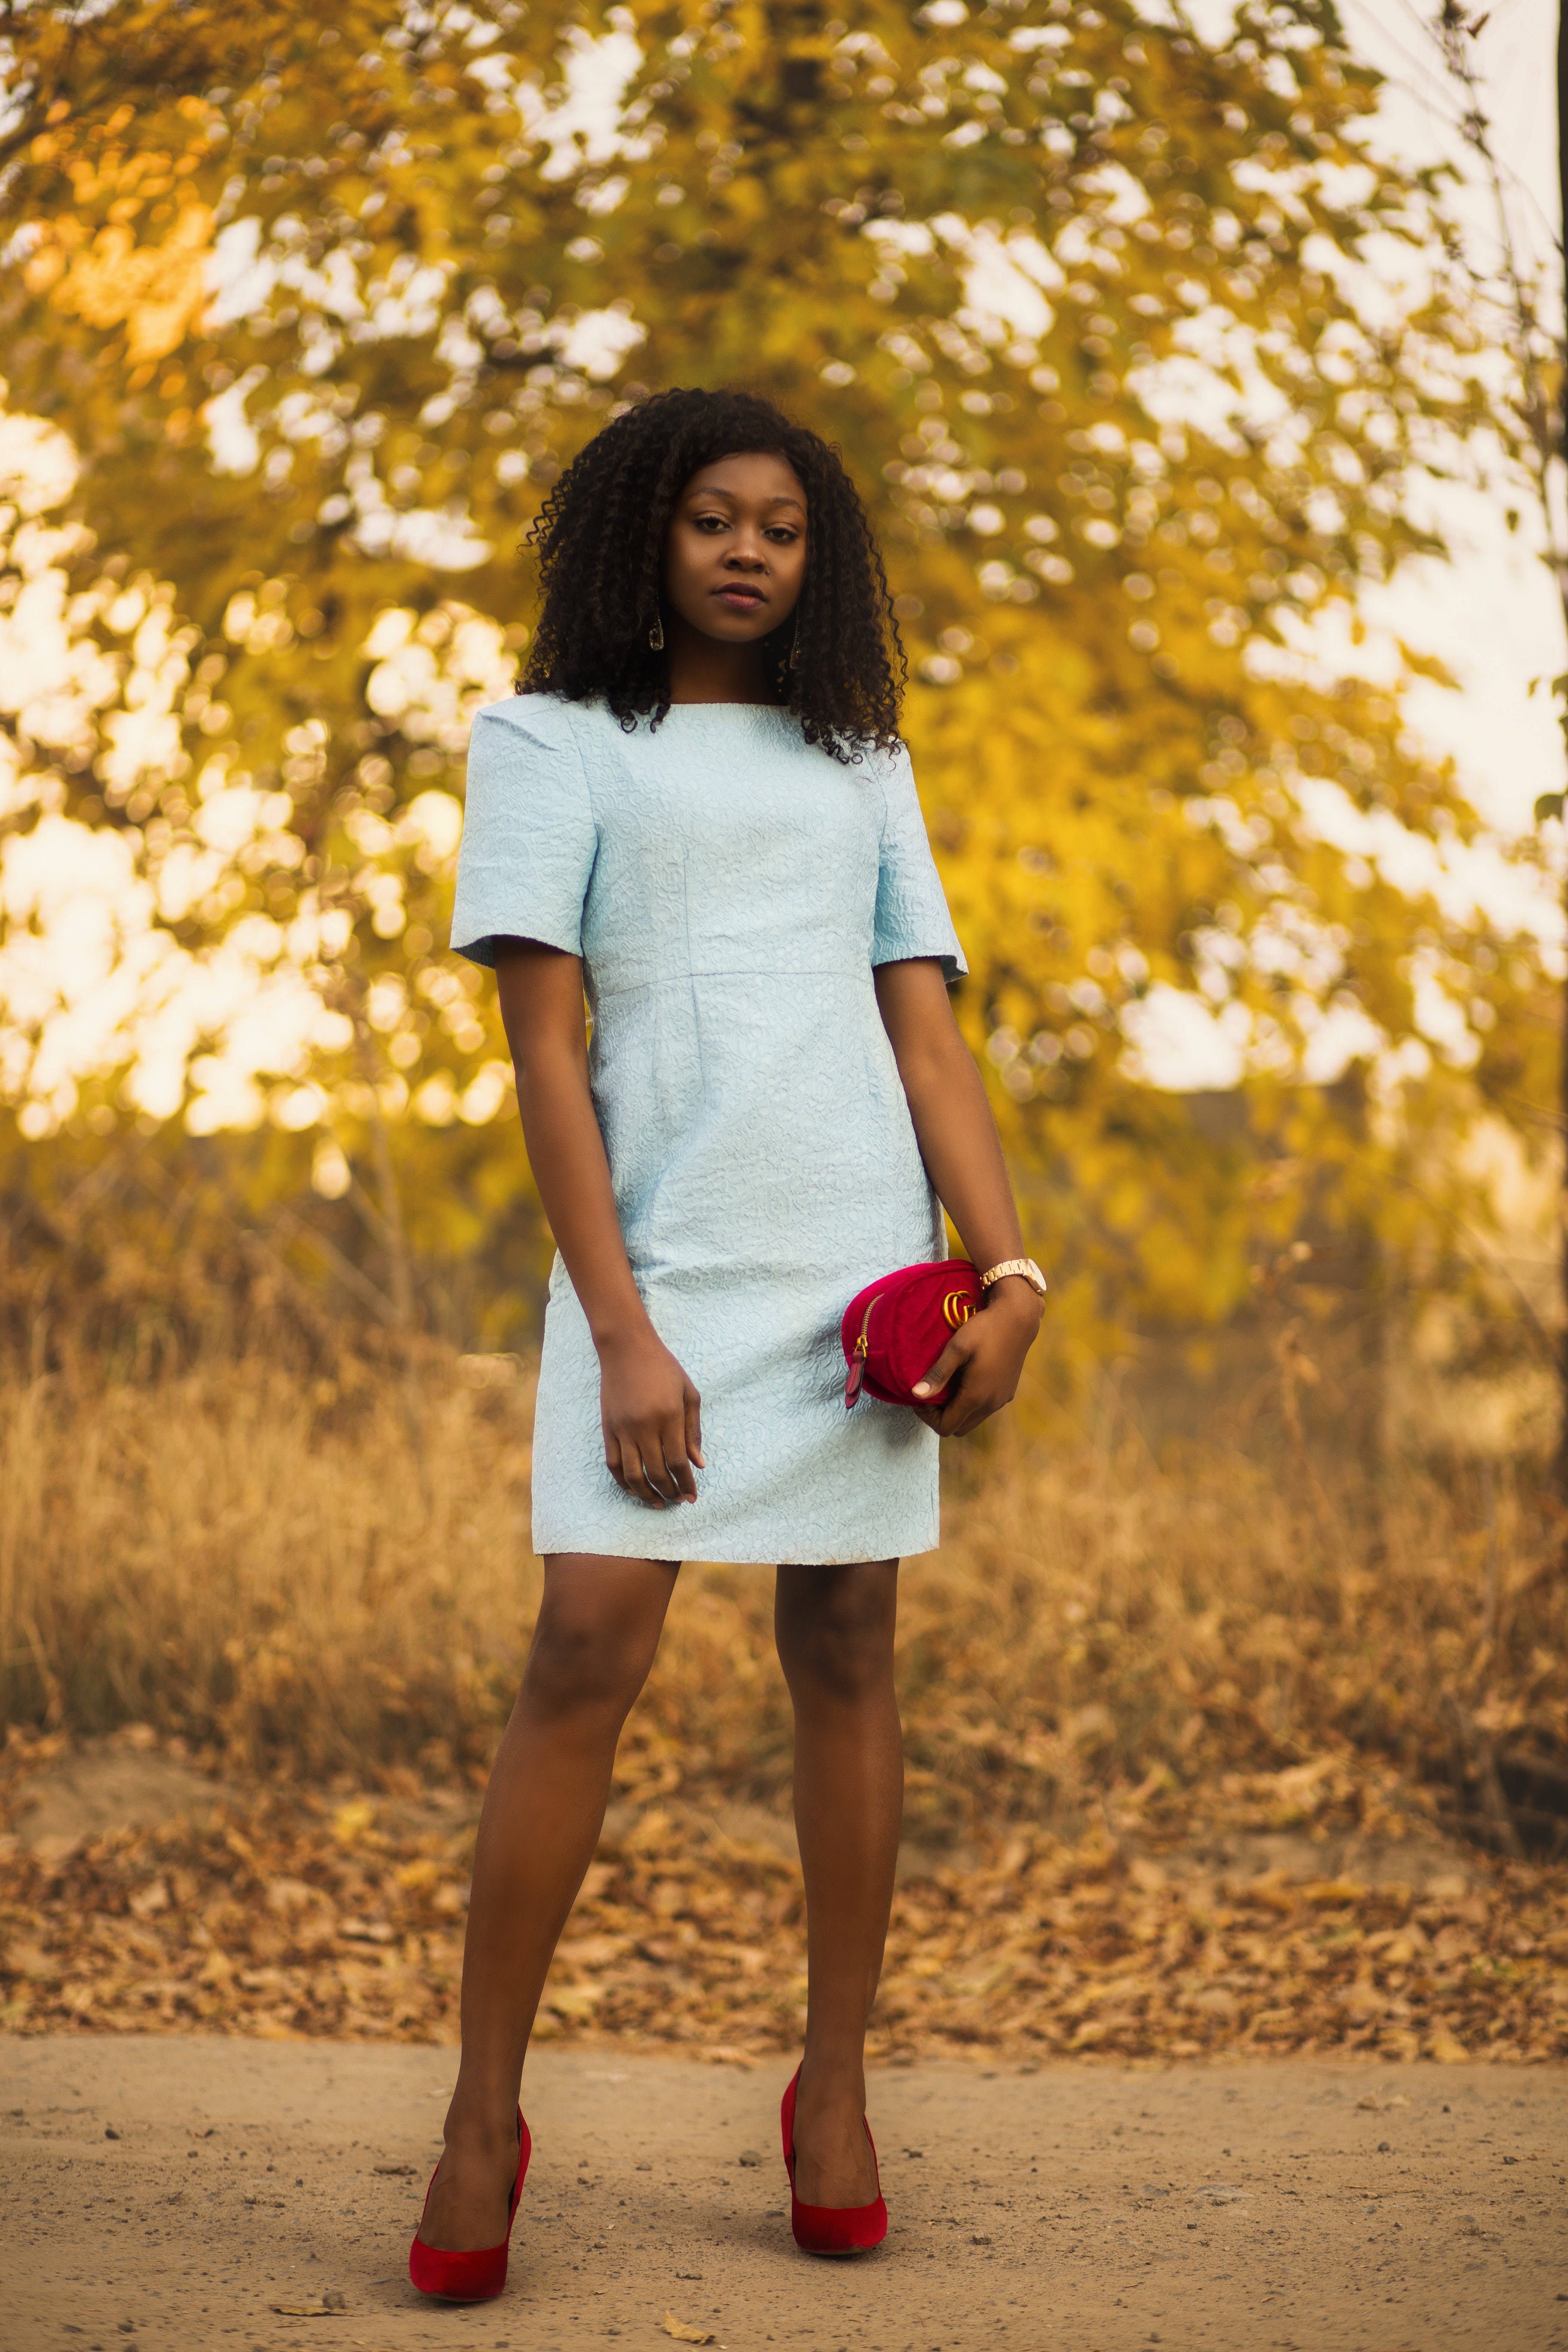
white, clothing, green, red, yellow, beauty, fashion, dress, tree, shoulder, footwear, leaf, photography, t shirt, joint, summer, sunlight, shoe, photo shoot, smile, street fashion, walking, long hair, autumn, human leg, style, magenta, brown hair, waist, knee